24 season 8

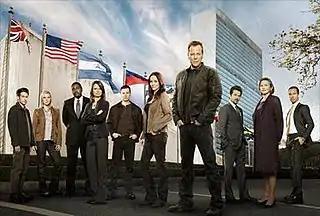
Season 8 main cast: (from left to right) John Boyd, Katee Sackhoff, Mykelti Williamson, Mary Lynn Rajskub, Freddie Prinze Jr., Annie Wersching, Kiefer Sutherland, Anil Kapoor, Cherry Jones, and Chris Diamantopoulos

Starting with episode 18, Chip Johannessen was promoted to executive producer by the production company Imagine Television. An interview with Kiefer Sutherland seemed to indicate that season eight would take place within very close proximity to the closing events of season seven, but ultimately the story picked up more than a year after the events of the previous season. The show got permission to shoot in the UN building in New York City but Kiefer Sutherland said that they would "probably use that primarily for exteriors".